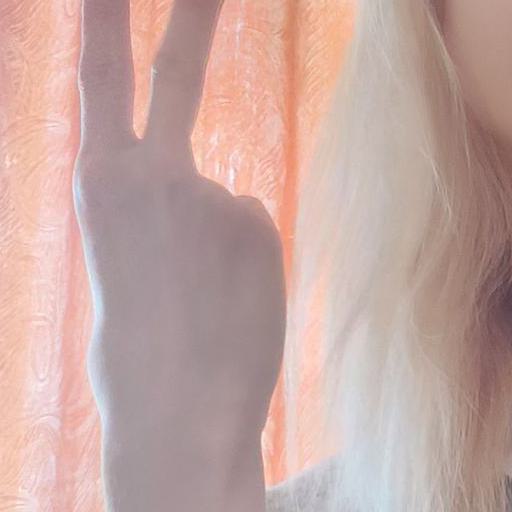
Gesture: peace_inverted